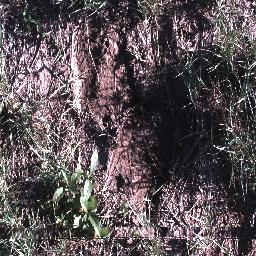
Label: negative